Sifting and winnowing

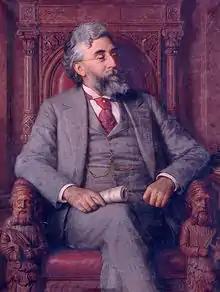
UW–Madison President Adams, who coined the phrase

Ely later referred to the report as the "Wisconsin Magna Charta" for its guarantees of academic freedom in pursuit of truth. In "Decades of Chaos and Revolution", Stephen J. Nelson contends that UW's sentiment on academic freedom had been set "well before" the 1890s. He added that the 1894 statement "sounds the trumpet of the fundamental principles of the academy: an unending, unlimited belief in the creed of academic freedom and inquiry." Ely's hearing was later dramatized in a 1964 television episode of "Profiles in Courage", featuring actors Dan O'Herlihy, Edward Asner, and Leonard Nimoy.